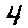
Label: 4